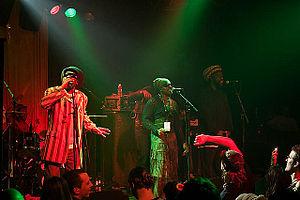
Black Uhuru est un groupe de reggae jamaïcain formé en 1972, initialement sous le nom Uhuru.